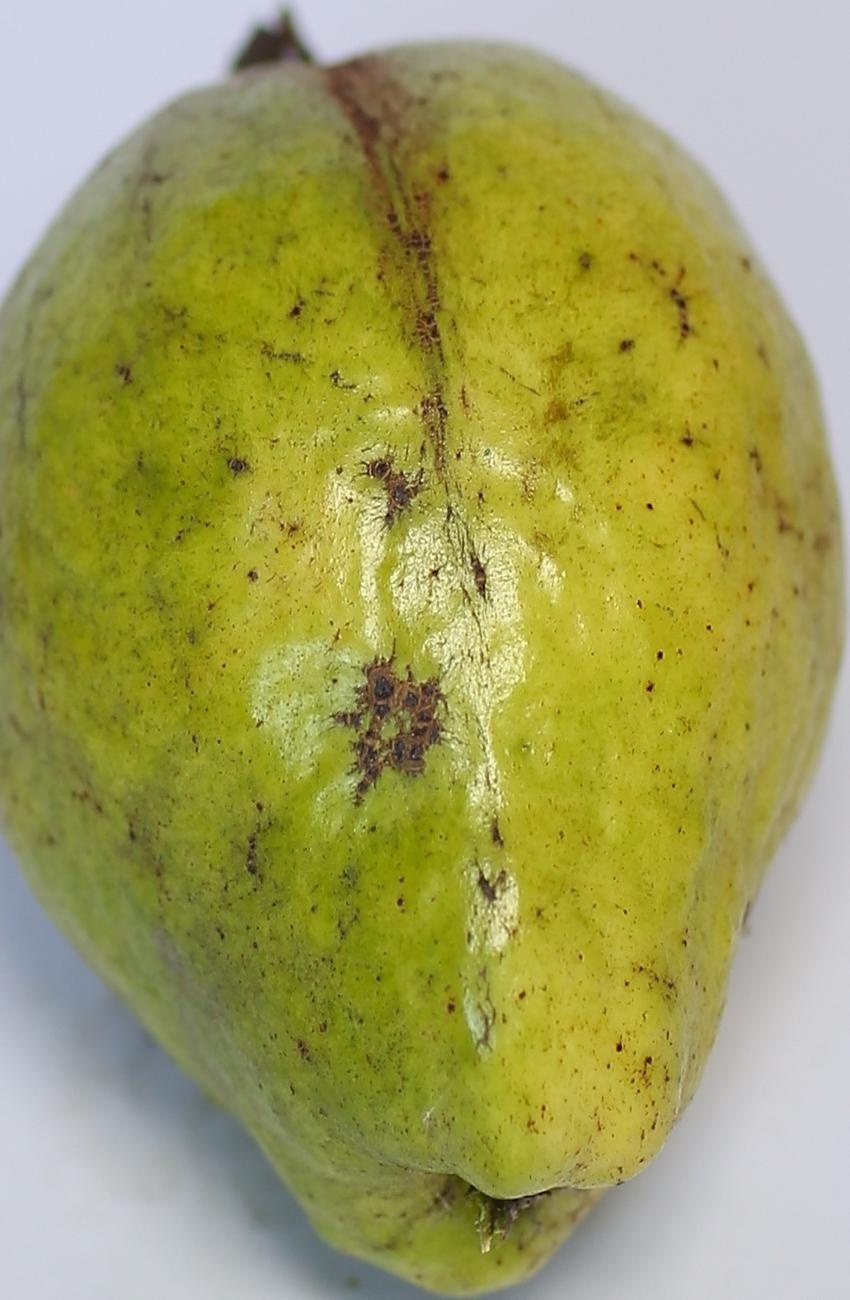
Maturity: green
Variety: thadhrami